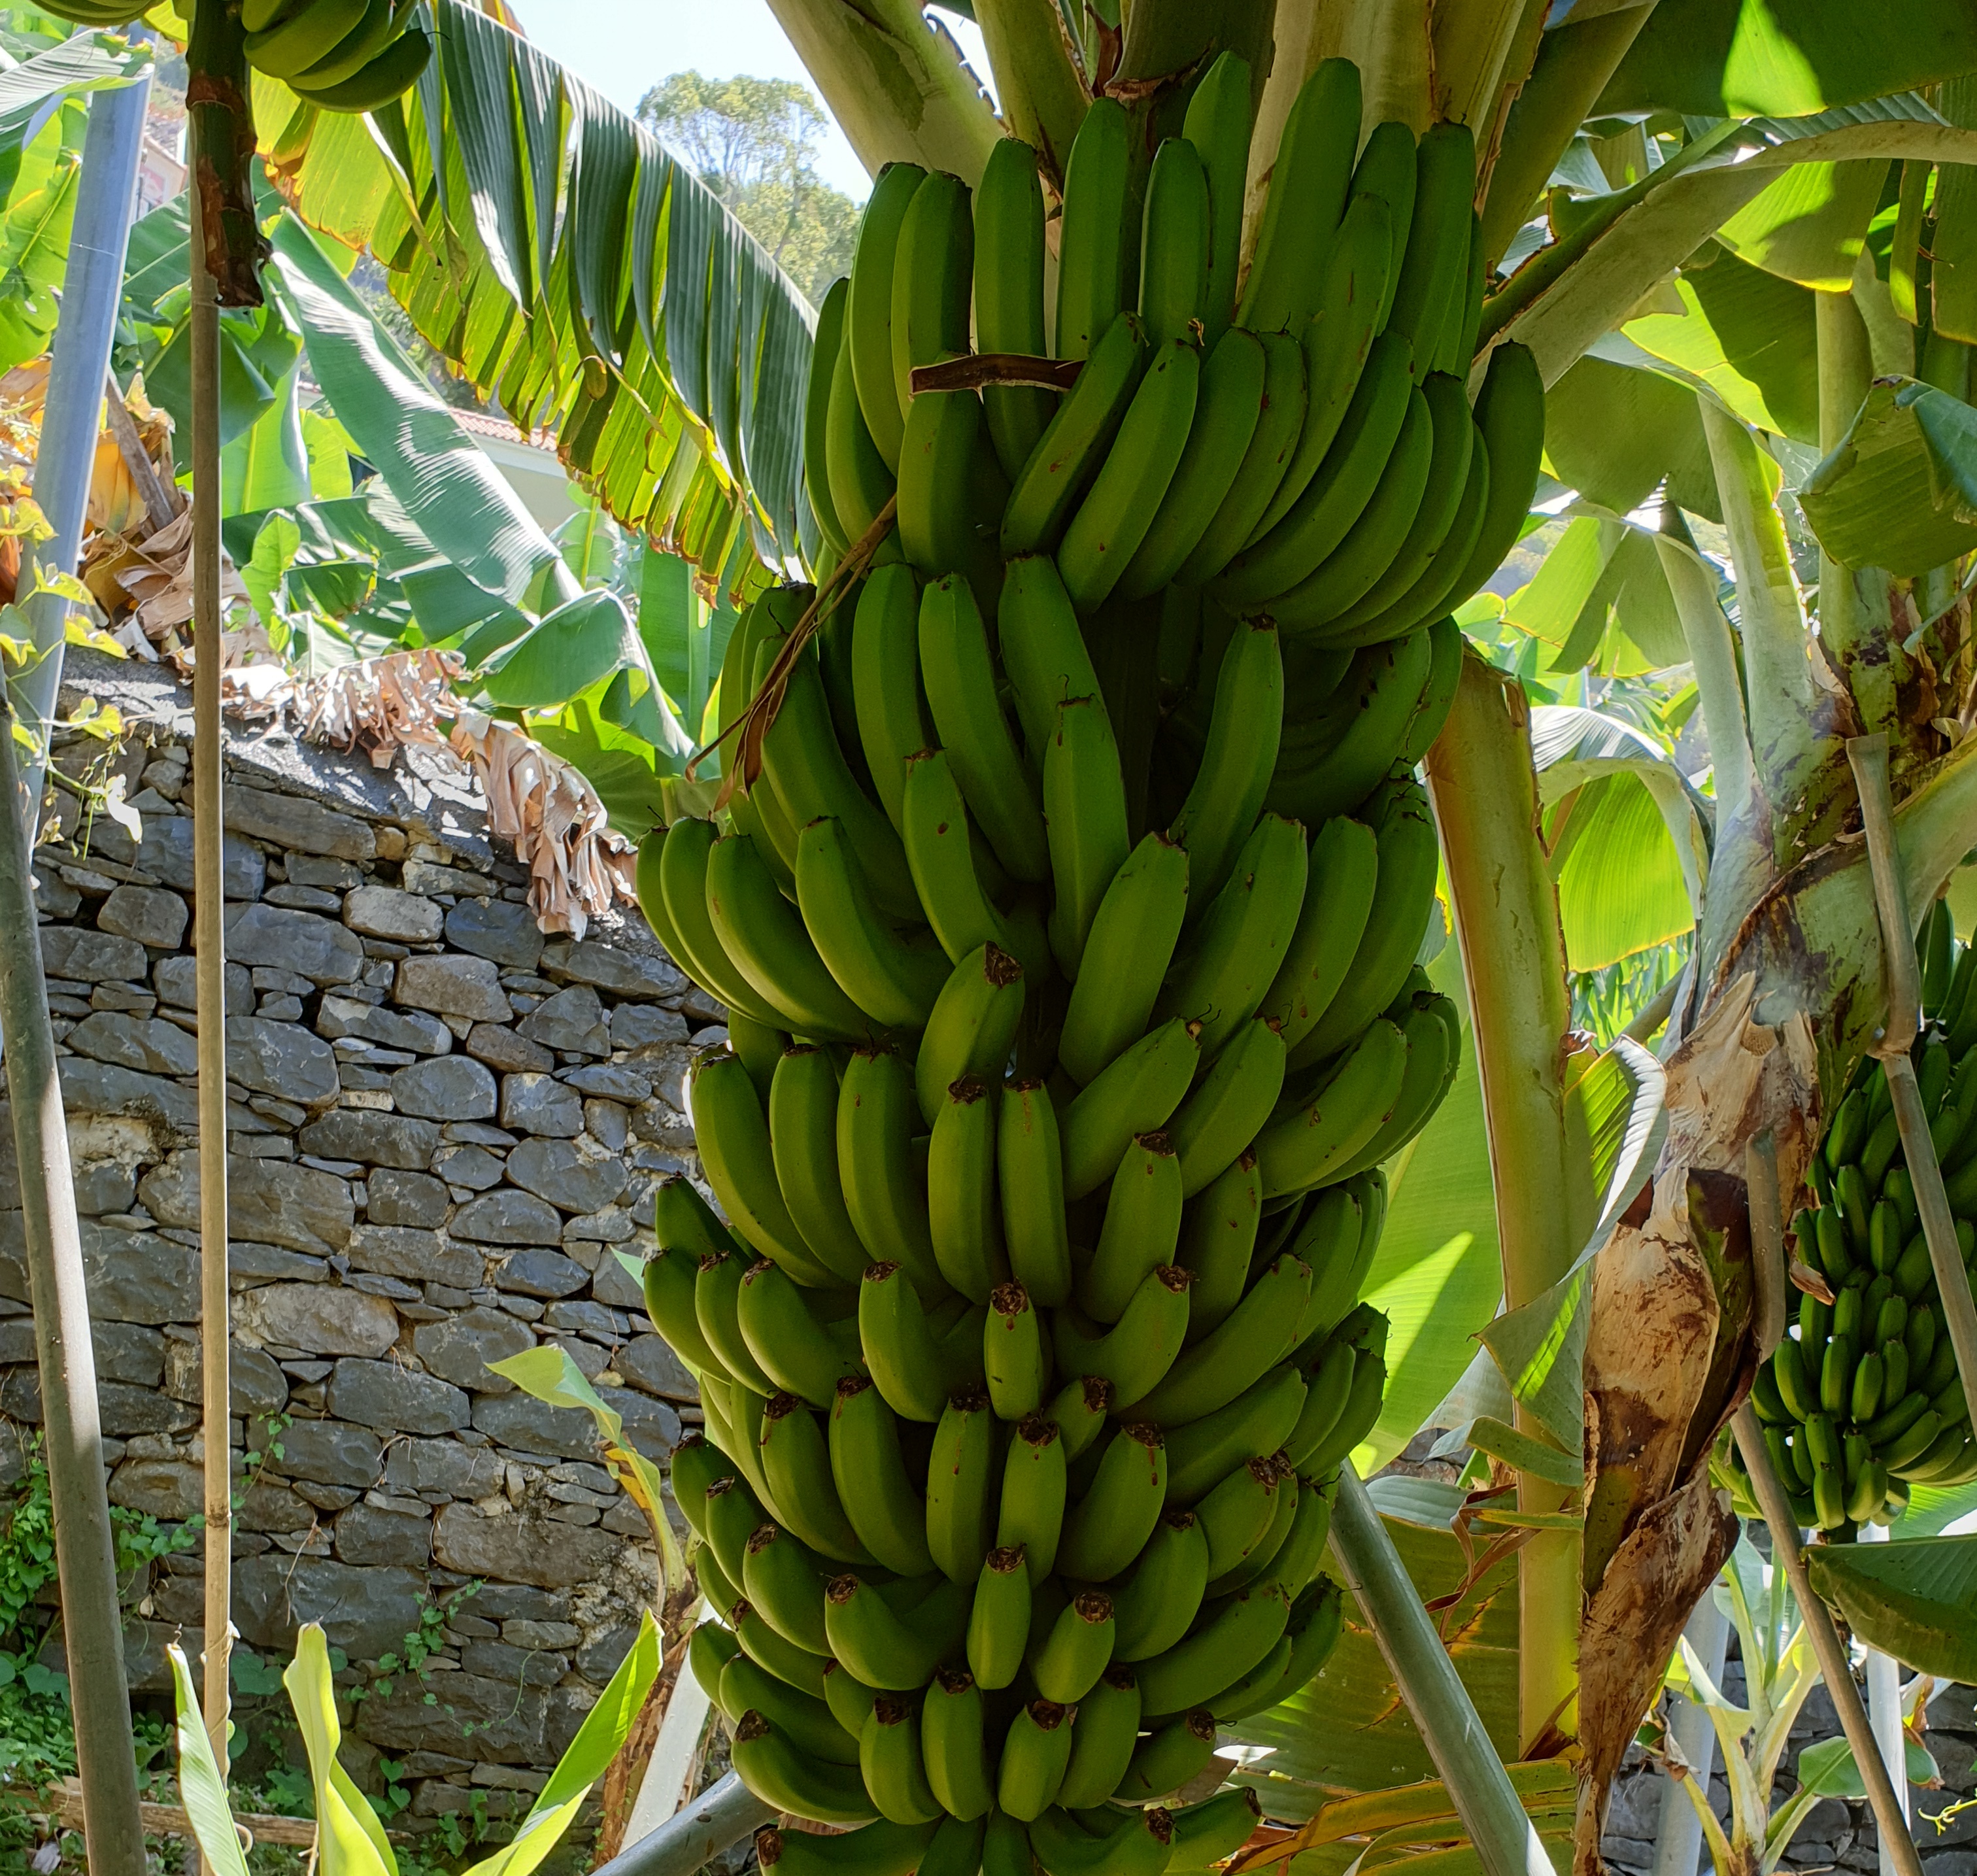
Label: Keep